Dansaekhwa

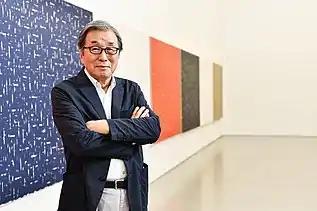
Choi Myoung Young standing in front of his work

While some of the works might appear simple or even effortless, the deliberateness of each and every mark requires close looking on the part of the viewer. For example, while Lee Ufan's brush strokes might appear uninvolved, his canvases contain pauses and strokes that are evidence of a carefully constructed composition. In writing about Yun Hyong-keun's work, Lee makes a similar observation about his fellow Dansaekhwa artist, emphasizing the need to recognize that while Yun's work might seem rustic and simple, they are the product of complex mental and physical processes. Yun's description of his process matched this statement, with Yun affirming that it can take him several days or even several months to complete a painting.